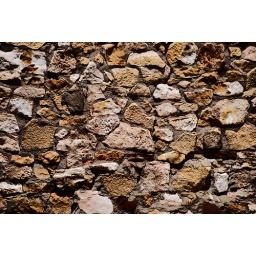
stone wall in two guns, arizona